Hakon Leffler

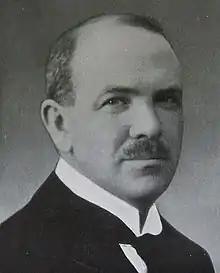
Hakon Leffler in 1937

Hakon Leffler (11 March 1887 – 31 July 1972) was a Swedish engineer, businessman and tennis player.